101 Ash Street

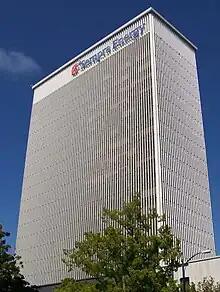
Building in 2009 with Sempra Energy logo on its facade, now removed.

101 Ash Street is an unoccupied office building in the downtown core of San Diego, California. The steel and concrete structure was built in 1967 on a rectangular x footprint. The building is 21 stories with two additional underground levels for a basement-to-roof height of and a square footage of , including the 240-car garage.